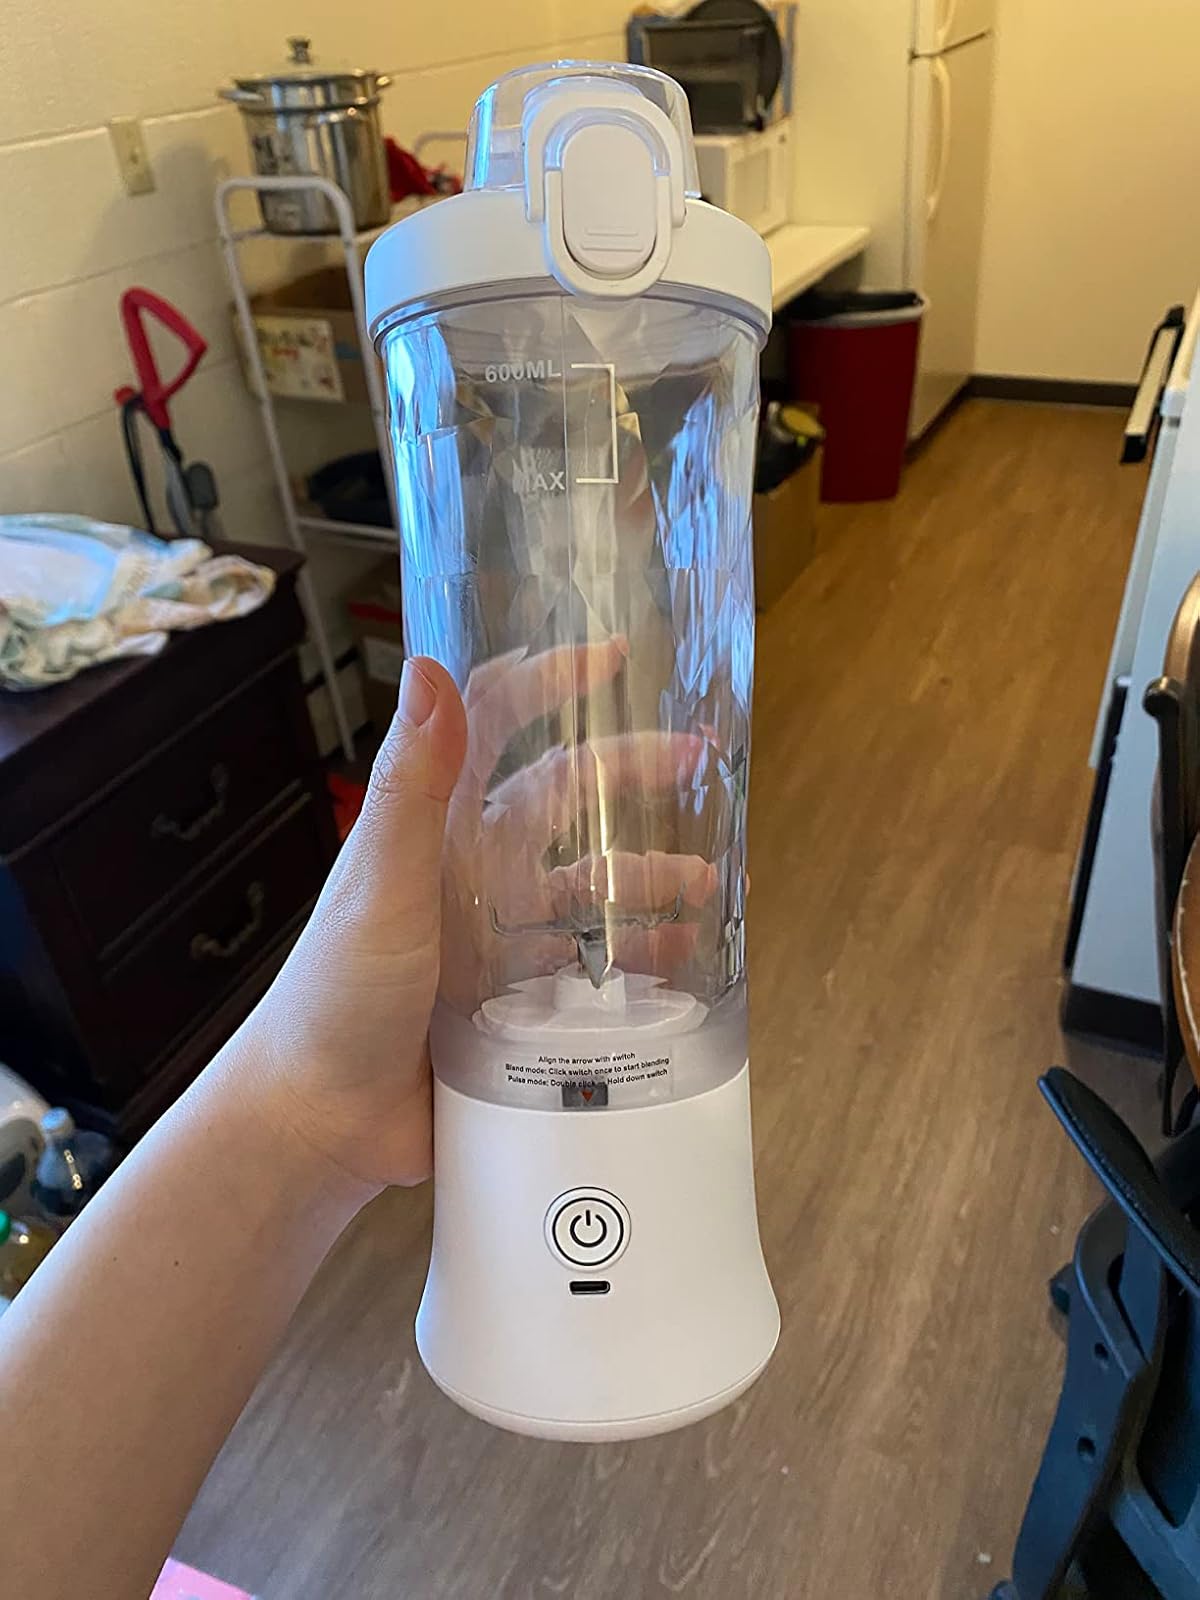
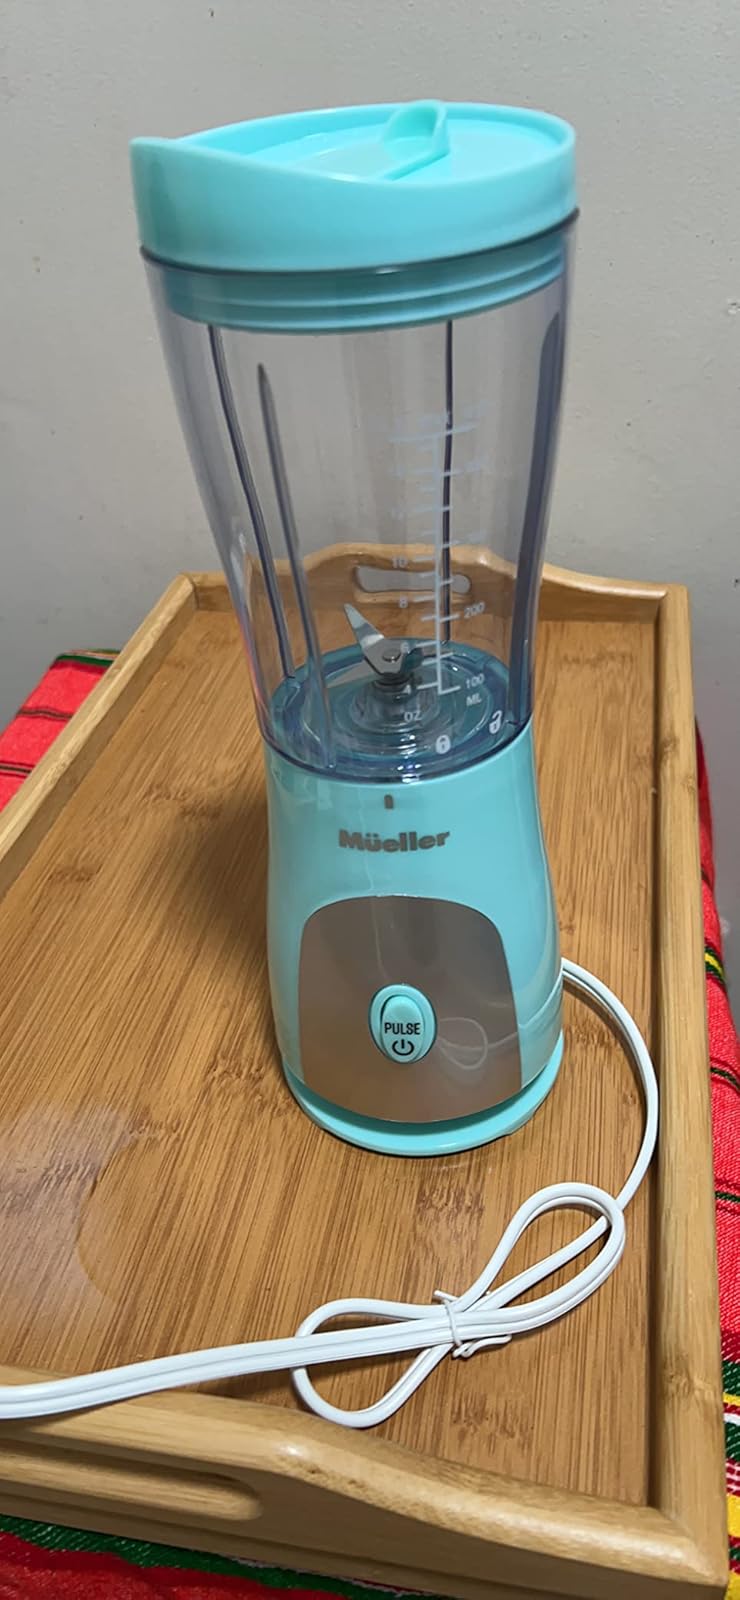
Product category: items_blender
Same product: no